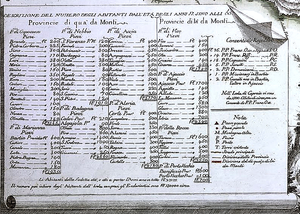
Extrait de la Carta dell'Isola di Corsica par Domenico Policardi (1769) donnant les provinces et pievi de Corse en 1760
Le relief de la Corse aux limites naturelles marquées par des chaînes de montagnes, leurs avancées en mer et les cours d'eau, a permis de tous temps de définir ses microrégions.
Brando est une ancienne piève de Corse. Située dans le nord-est de l'île, elle relevait de la province du Cap Corse sur le plan civil et du diocèse de Mariana sur le plan religieux.
Canari est une ancienne piève de Corse. Située dans le nord-est de l'île, elle relevait de la province du Cap Corse sur le plan civil et du diocèse de Nebbio sur le plan religieux.
Orezza est une ancienne piève de Corse. Située dans le nord-est de l'île, elle relevait de la province de Bastia sur le plan civil et du diocèse d'Aléria sur le plan religieux.